Mimas

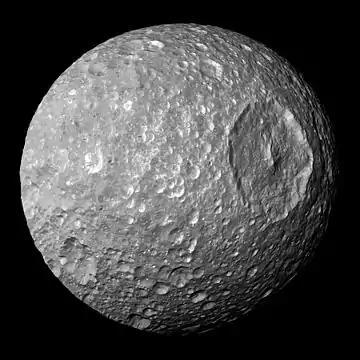
Mimas imaged by the "Cassini" orbiter, February 2010, and orthographically projected. Mimas's surface is dominated by craters; the large crater at the right is Herschel

Mimas, also designated Saturn I, is the seventh-largest natural satellite of Saturn. With a mean diameter of , Mimas is the smallest astronomical body known to be roughly rounded in shape due to its own gravity. Mimas's low density, 1.15 g/cm, indicates that it is composed mostly of water ice with only a small amount of rock, and study of Mimas's motion suggests that it may have a liquid ocean beneath its surface ice. The surface of Mimas is heavily cratered and shows little signs of recent geological activity. A notable feature of Mimas's surface is Herschel, one of the largest craters relative to the size of the parent body in the Solar System. Herschel measures across, about one-third of Mimas's mean diameter, and formed from an extremely energetic impact event. The crater's name is derived from the discoverer of Mimas, William Herschel, in 1789. The moon's presence has created one of the largest 'gaps' in Saturn's ring, named the Cassini Division, due to orbital resonance destabilising the particles' orbit there.